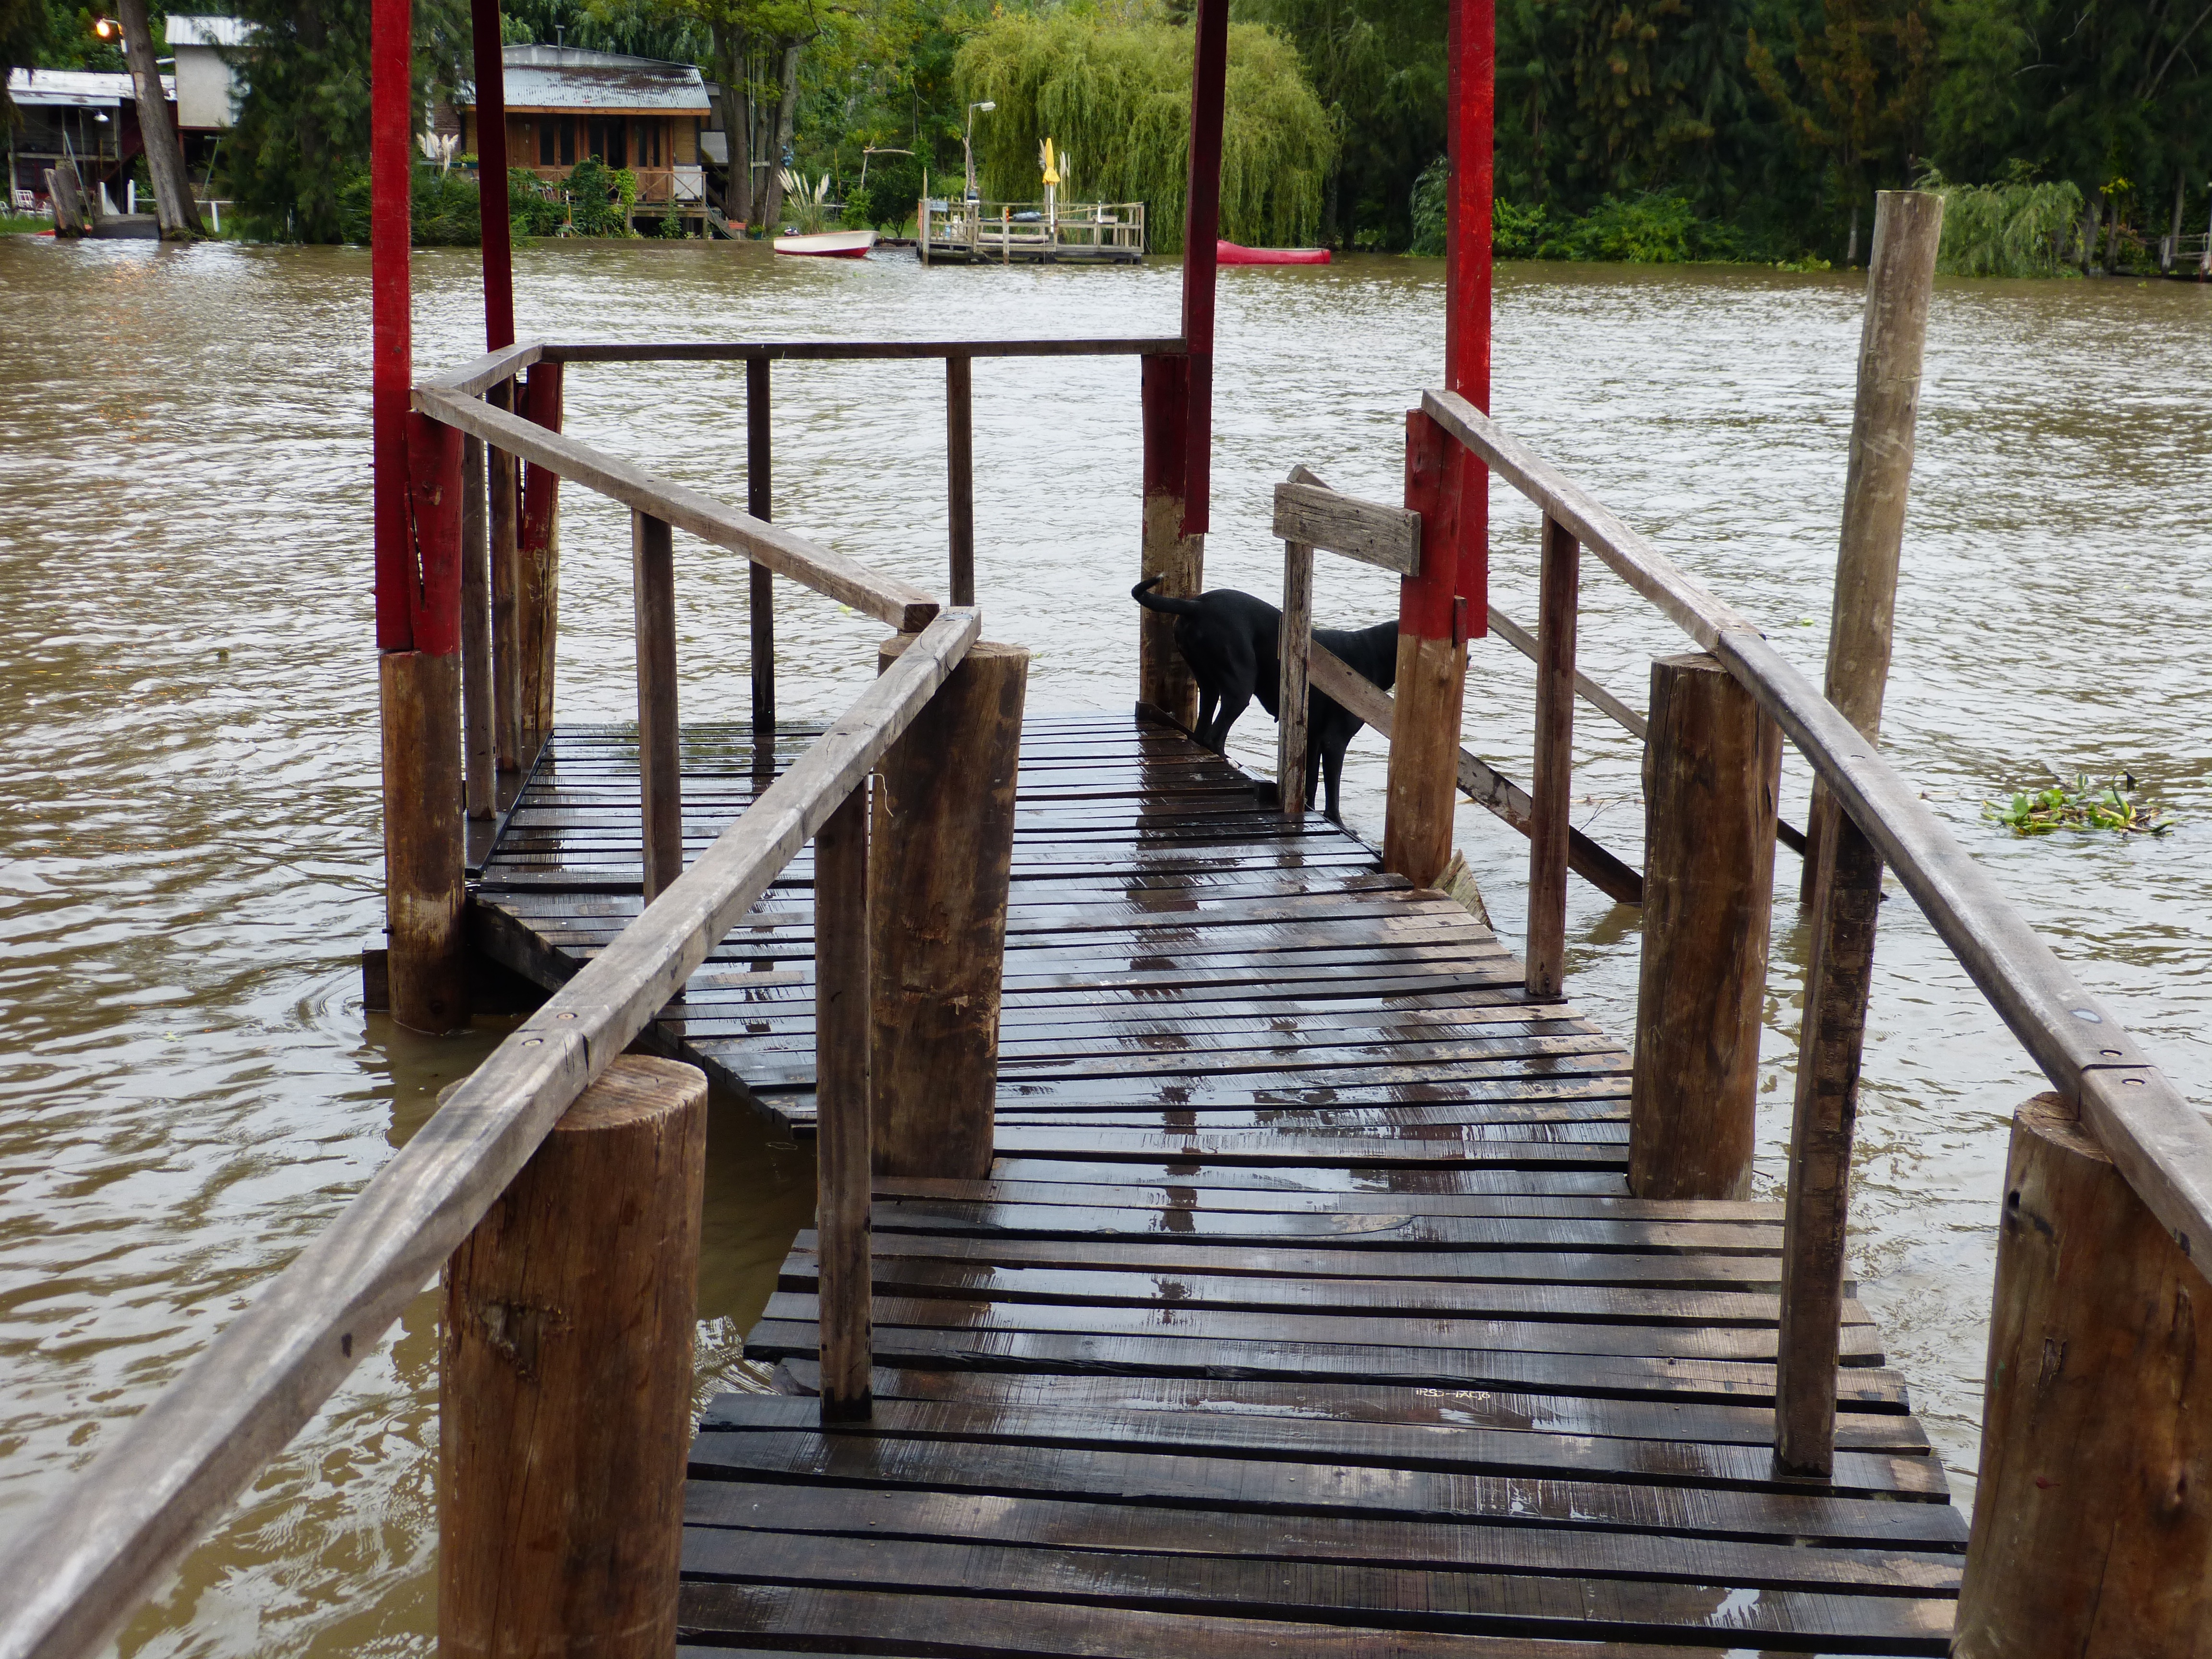
landscape, water, nature, dock, wood, river, walkway, spring, flood, disaster, outdoor structure